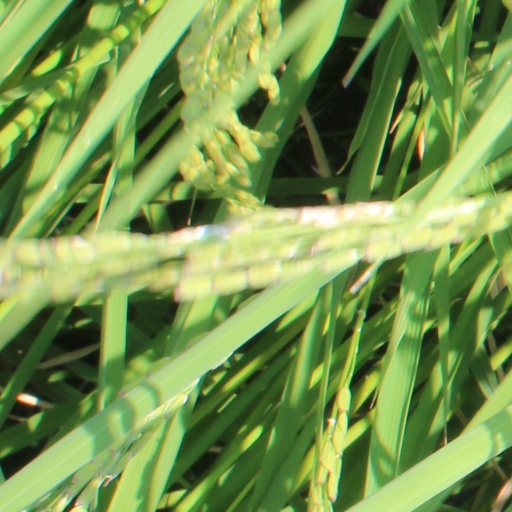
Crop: rice